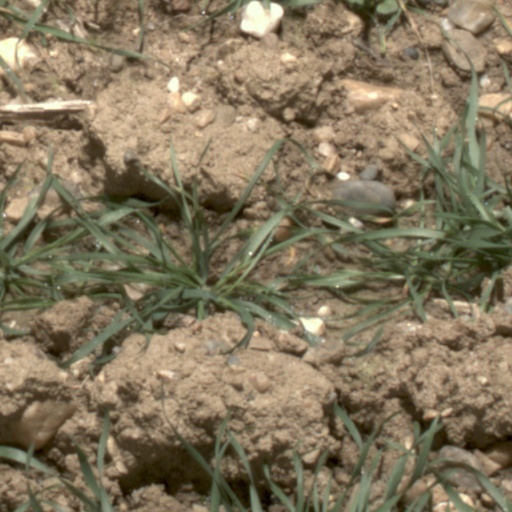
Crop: wheat